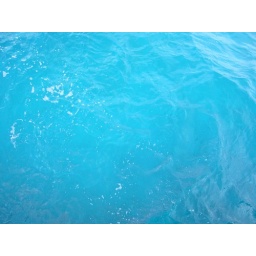
yes. the water in cozumel was THAT amazingly blue